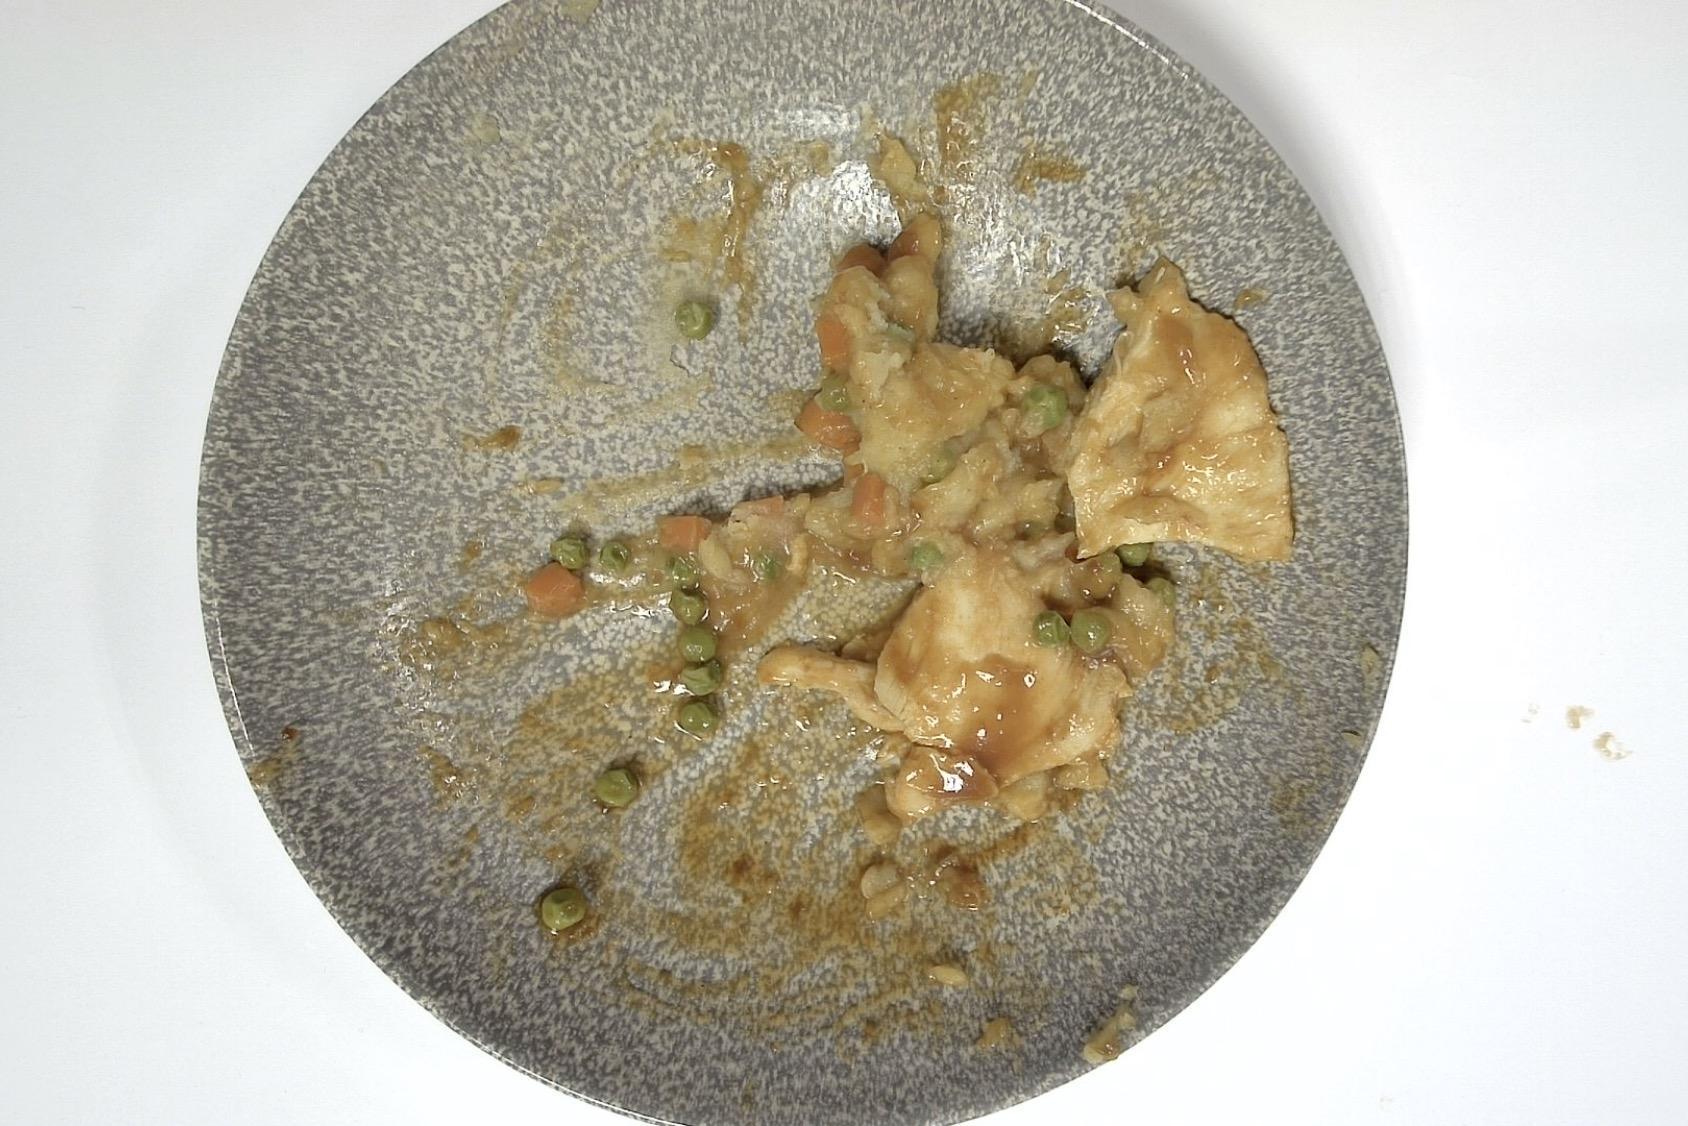
Gericht: Hähnchenbrustfilet mit Erbsen und Möhren, Kartoffelpüree und Bratenjus
Portionsgröße: Normale Portion
Zutaten: Kartoffelpüree , Erbsen, Möhre, Bratenjus, Hähnchen
Gewicht vorher: 341 g
Kalorien vorher: 315,250 kcal
Gewicht nachher: 197 g
Kalorien nachher: 182,124 kcal